Stefan Yanev

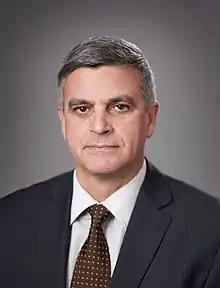
Official portrait, 2021

Stefan Dinchev Yanev (born 1 March 1960) is a retired Bulgarian brigade general and politician who served as Prime Minister of Bulgaria in 2021, leading a caretaker government. A political independent, he also served as Minister of Defence in 2017 and from 2021 to 2022. Yanev later founded the Bulgarian Rise party and served as Member of the National Assembly from 2022 to 2023.